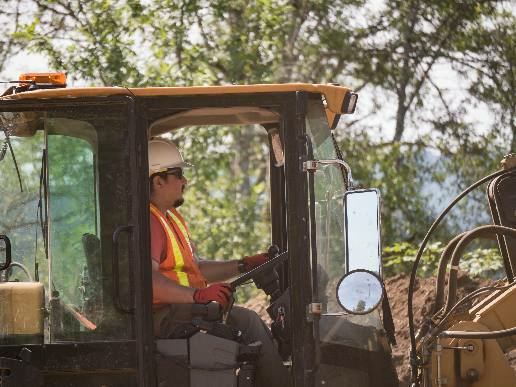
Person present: Yes